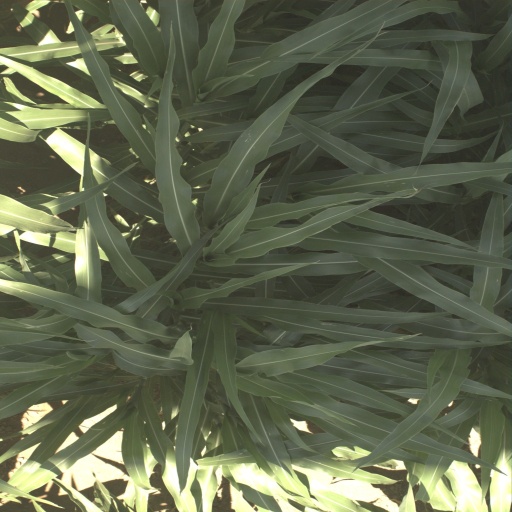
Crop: sorghum